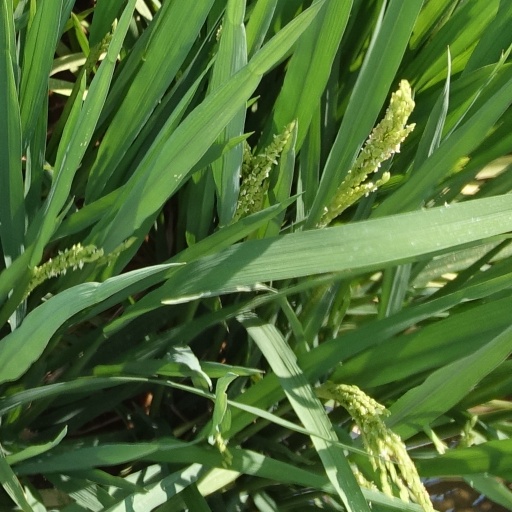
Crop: rice